Bentley

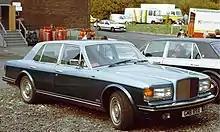
1984 Bentley Mulsanne Turbo

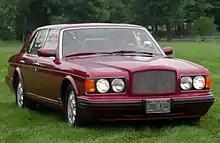
1997 Bentley Brooklands

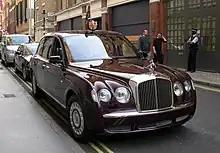
Queen Elizabeth II's Bentley State Limousine

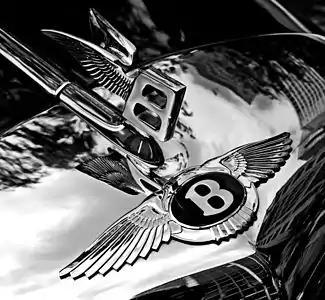
Bentley winged "B" badge bonnet (hood) ornament

In October 1997, Vickers announced that it had decided to sell Rolls-Royce Motors. BMW AG seemed to be a logical purchaser because BMW already supplied engines and other components for Bentley and Rolls-Royce branded cars and because of BMW and Vickers joint efforts in building aircraft engines. BMW made a final offer of £340m, but was outbid by Volkswagen AG, which offered £430m. Volkswagen AG acquired the vehicle designs, model nameplates, production and administrative facilities, the Spirit of Ecstasy and Rolls-Royce grille shape trademarks, but not the rights to the use of the Rolls-Royce name or logo, which are owned by Rolls-Royce Holdings plc. In 1998, BMW started supplying components for the new range of Rolls-Royce and Bentley cars—notably V8 engines for the Bentley Arnage and V12 engines for the Rolls-Royce Silver Seraph, however, the supply contract allowed BMW to terminate its supply deal with Rolls-Royce with 12 months' notice, which would not be enough time for Volkswagen to re-engineer the cars.